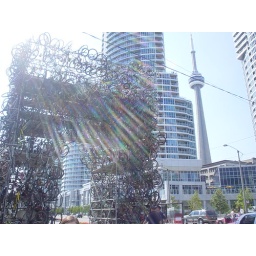
it's pretty cool i must admit... all the crusty, rusted bikes forming an arch by the posh water side area.